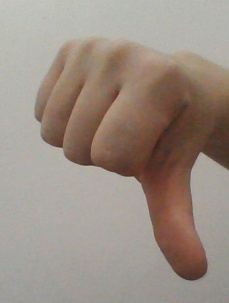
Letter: waw